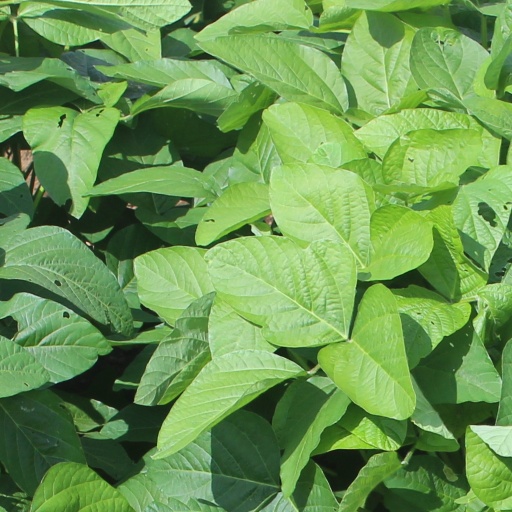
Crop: soybean